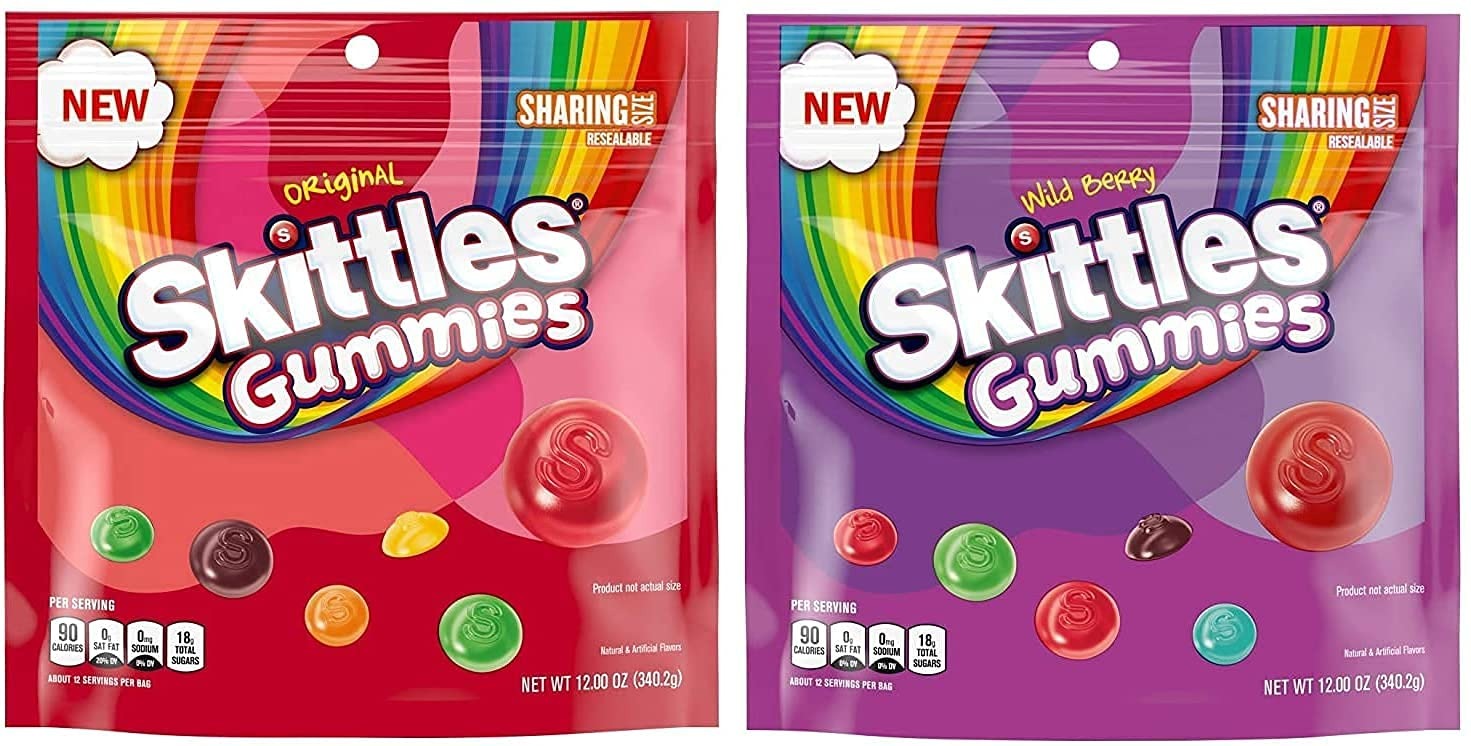
Item Name: SKITTLES Gummy Candy Original and Wild Berry Sharing Size Bags Bundle - Includes 24oz Total
Bullet Point 1: Original Skittles Gummy Candy: Includes 24oz Total
Bullet Point 2: Wild Berry Flavored Candy: Original and Wild Berry Sharing Size Bags
Bullet Point 3: Gluten Free Candy: Made with Gluten Free Ingredients
Bullet Point 4: Multicolor Candy: Available in a Variety of Fun Colors
Bullet Point 5: Halloween Candy: Perfect for Halloween Parties and Decorations
Product Description: Taste the Rainbow with Skittles Original and Wild Berry flavor Gummy Candy
Value: 24.0
Unit: Ounce

Price: 23.06